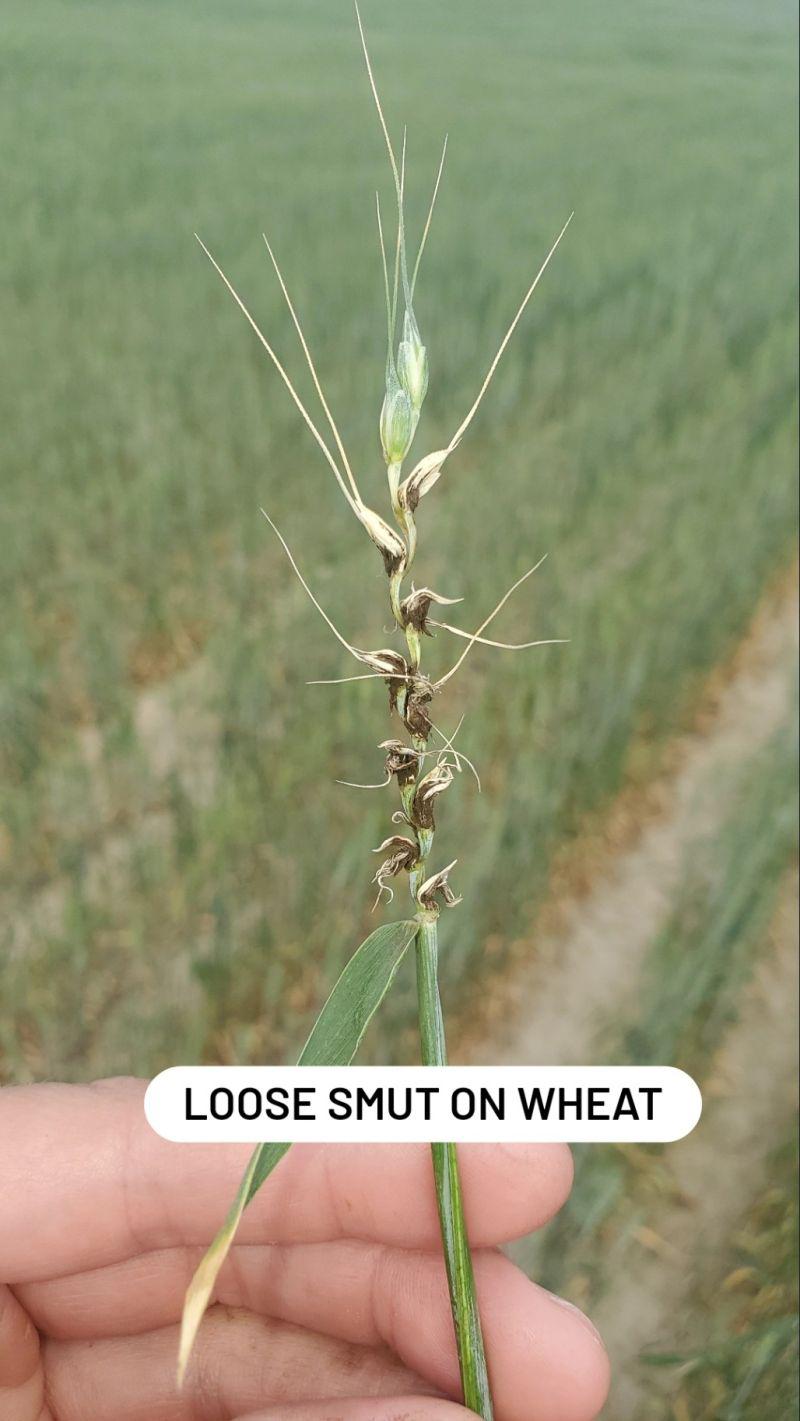
Plant: Wheat
Disease: wheat loose smut